Porsche 911

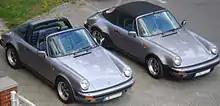
1988 Porsche 911 Commemorative Edition's "Carrera "Turbo-Look" Cabriolet" and "Carrera Targa"

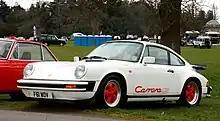
1988 Porsche Carrera CS

In 1978, Porsche introduced the new version of the 911, called the '911SC'. Porsche reintroduced the SC designation for the first time since the 356SC (as distinguished from the race engined 356 Carrera). There was no Carrera version of the 911SC. According to modern-day Porsche literature and websites (there is no period reference to SC meaning anything) the "SC" stands for "Super Carrera". It featured a 3.0-litre aluminium engine with Bosch K-Jetronic fuel injection and a 5-speed 915 transmission. Originally power output was , later and then in 1981 it was increased to . The move to an aluminium engine was to regain case reliability, something missing for many years with magnesium. In 1981 a Cabriolet concept car was introduced at the Frankfurt Motor Show. The convertible body design also featured four-wheel drive, although this was dropped in the production version. The first 911 Cabriolet debuted in late 1982, as a 1983 model. This was Porsche's first cabriolet since the 356 of the mid-1960s. A total of 4,214 were sold in its introductory year, despite its premium price relative to the open-top targa. Cabriolet versions of the 911 have been offered ever since.